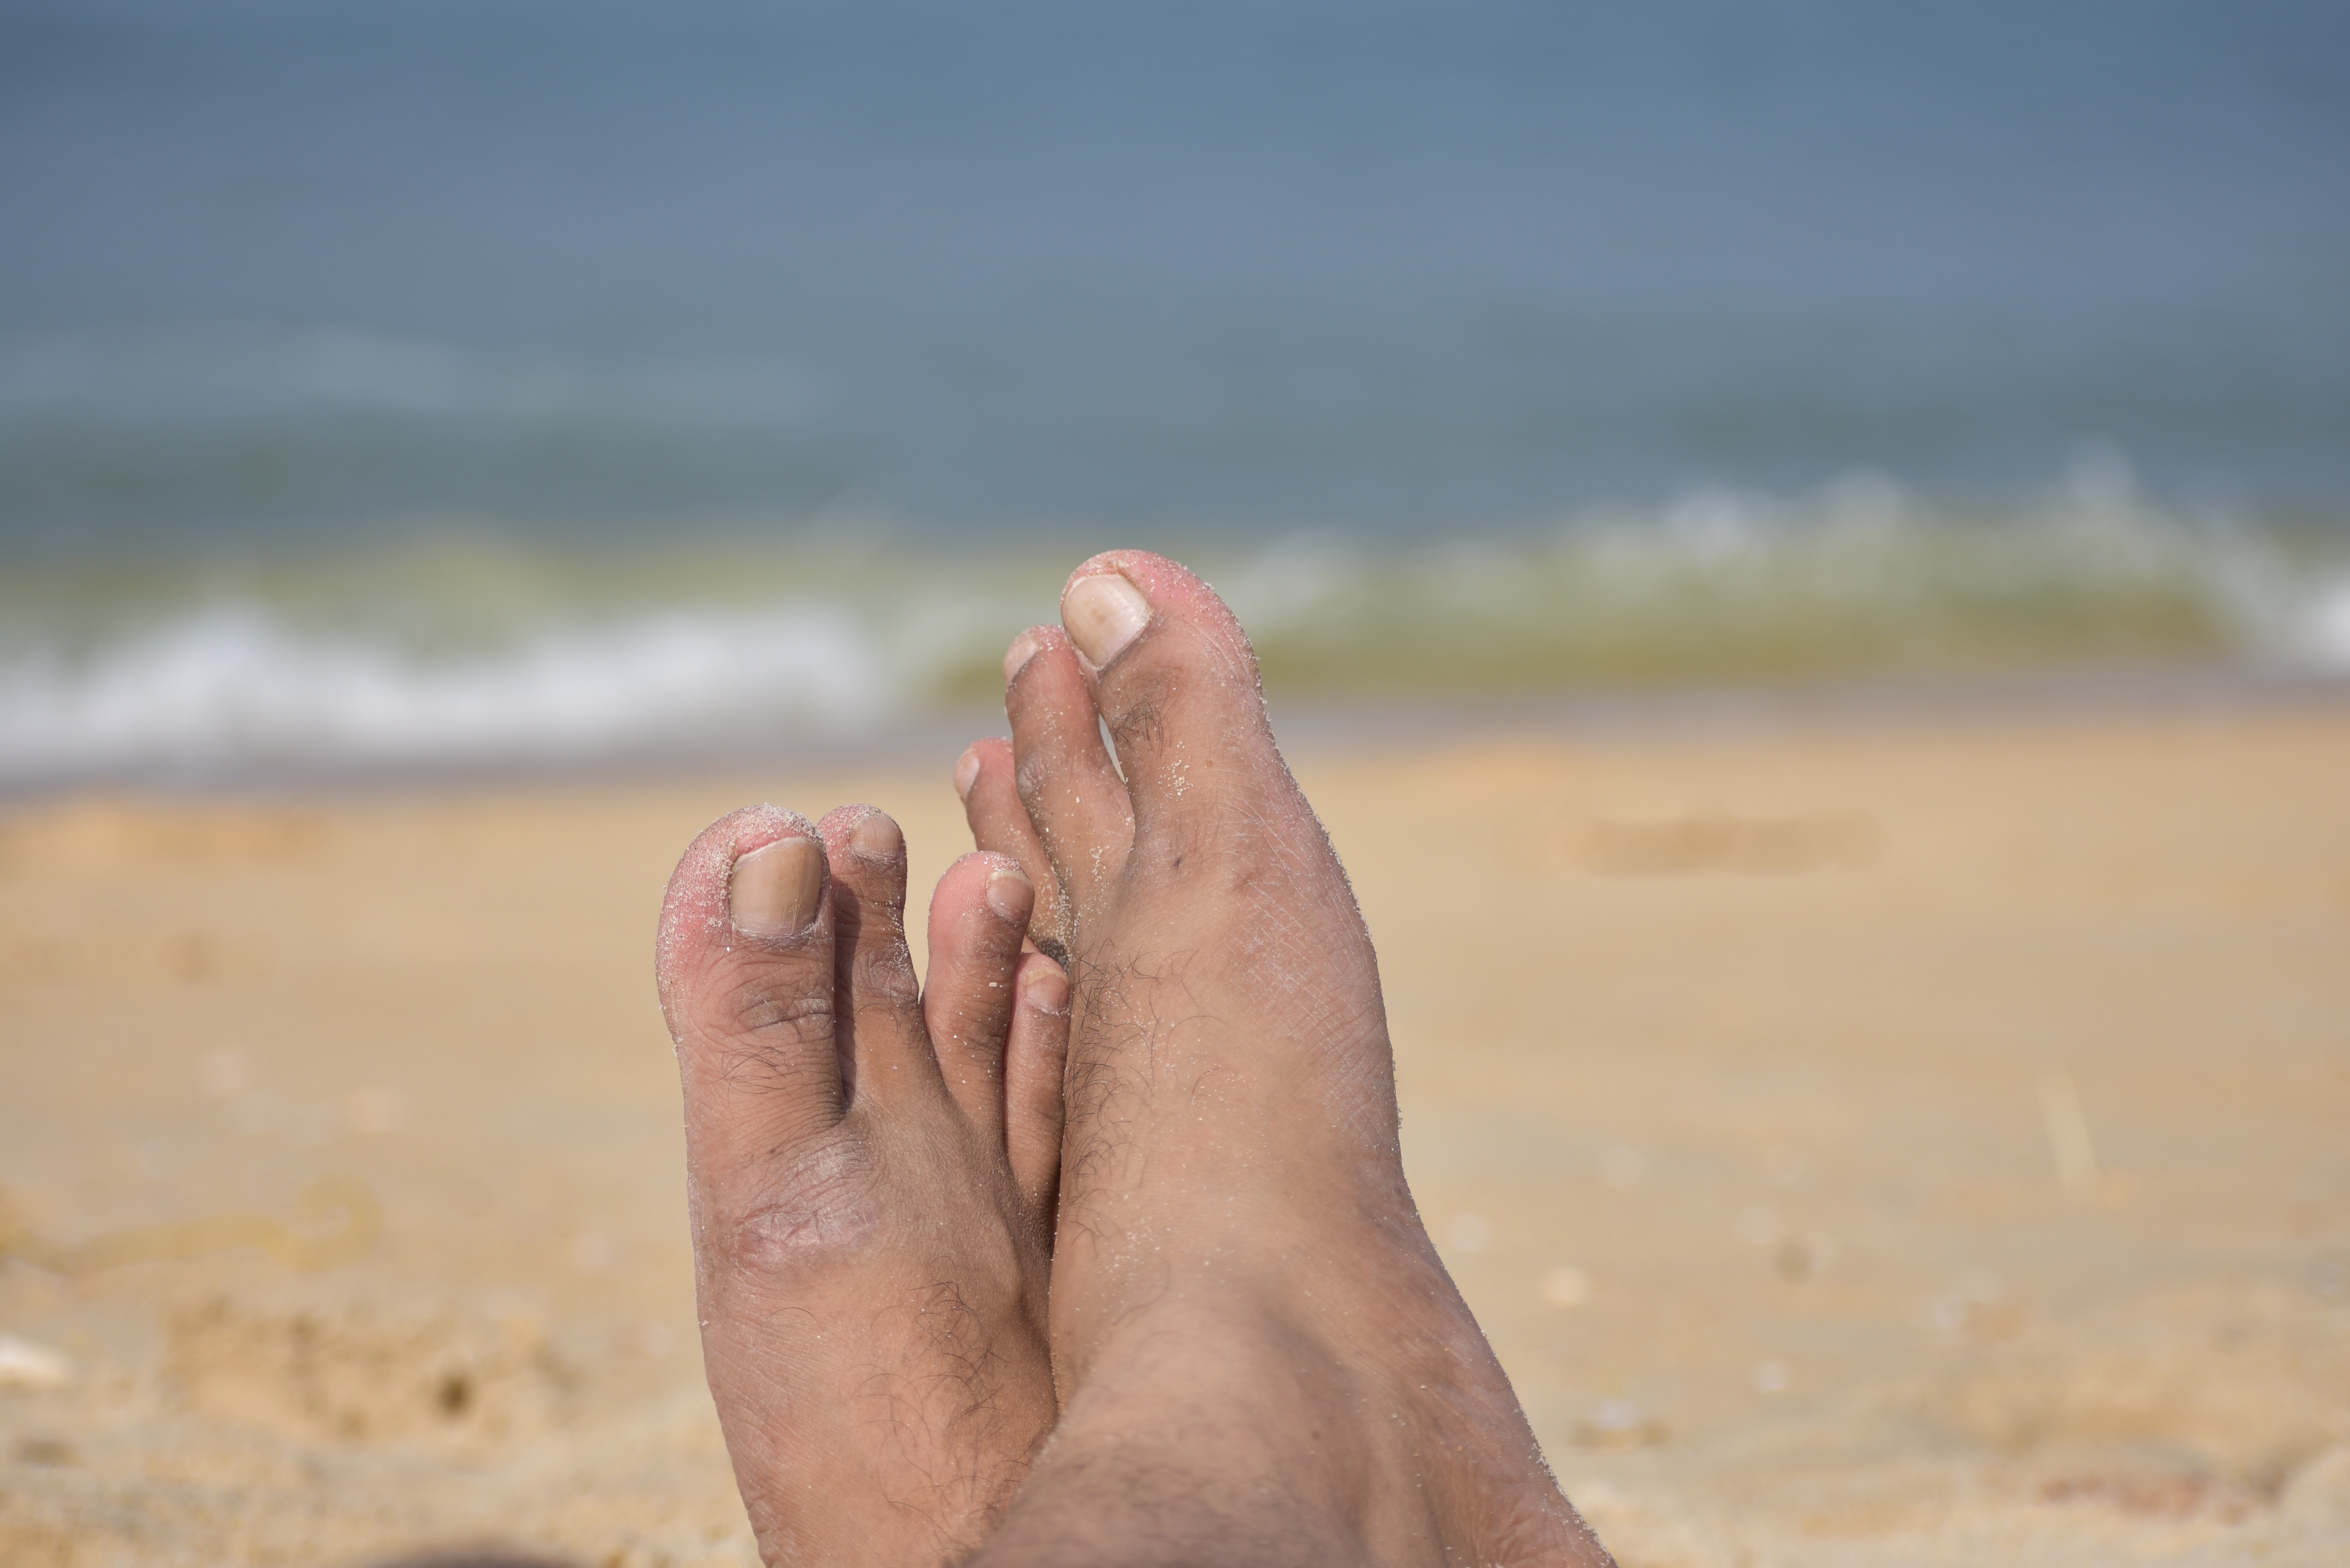
hand, beach, sea, coast, sand, leg, finger, human body